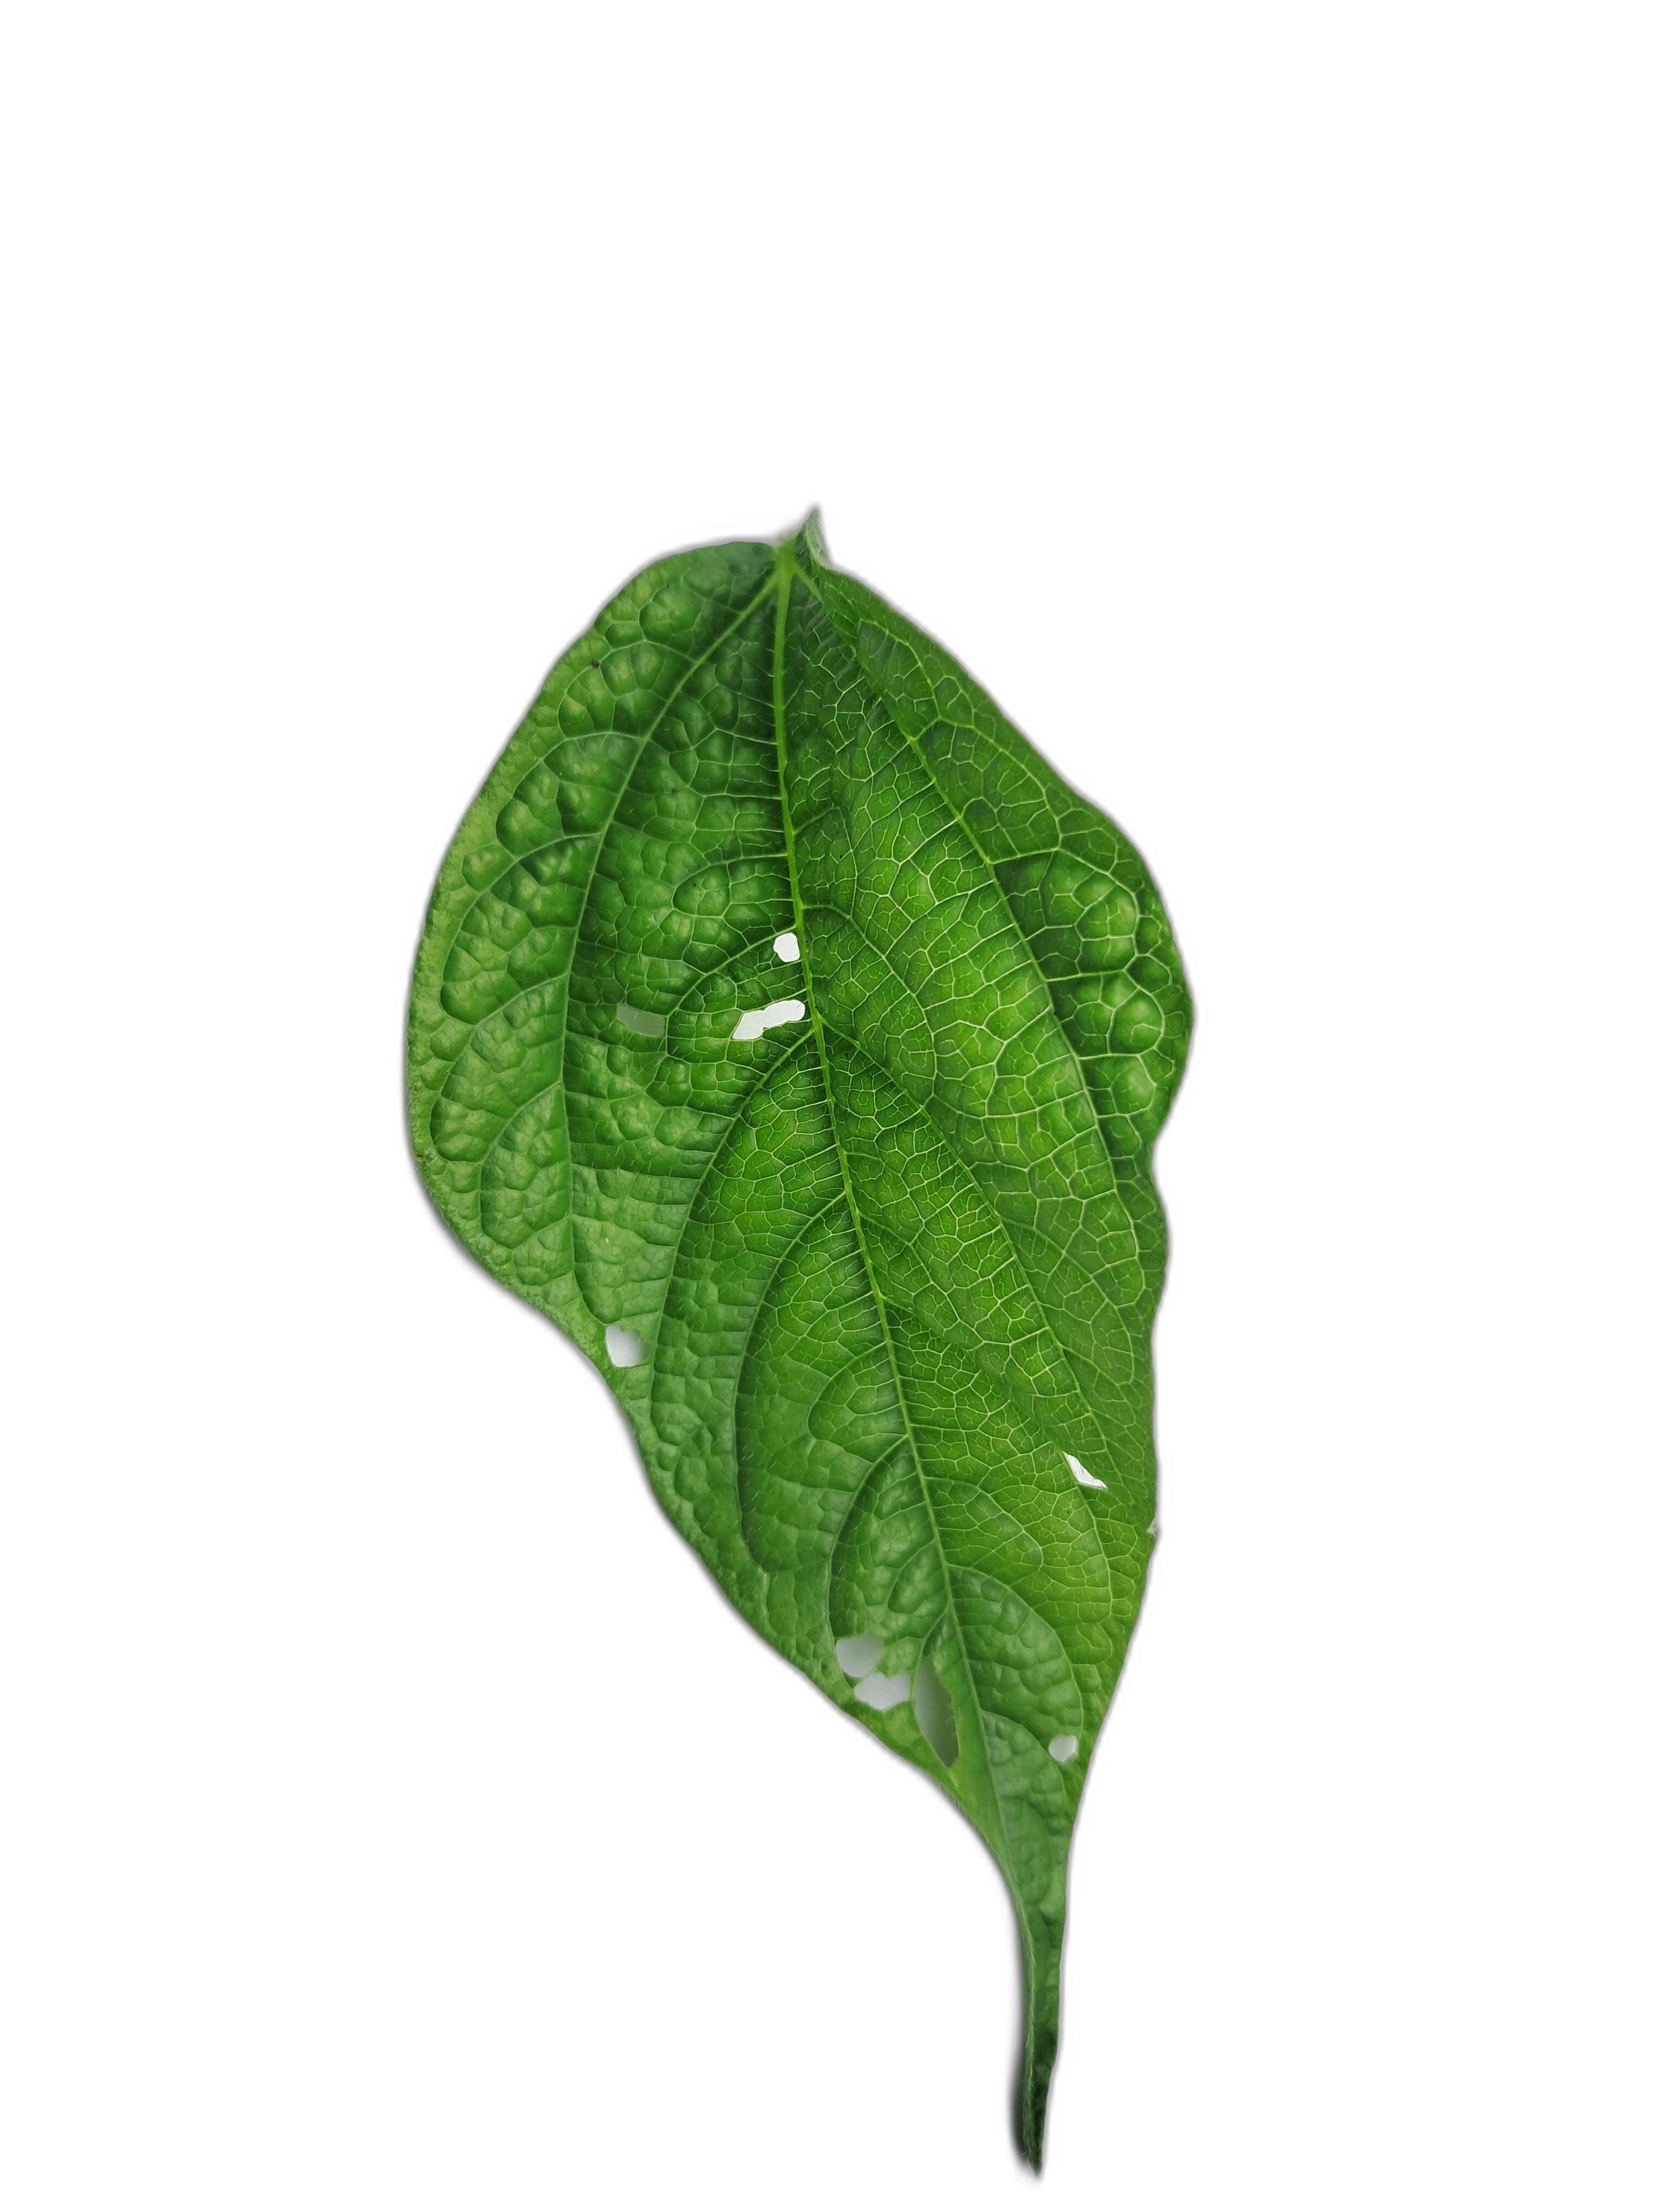
Label: Leaf Crinkle